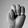
ASL letter: M